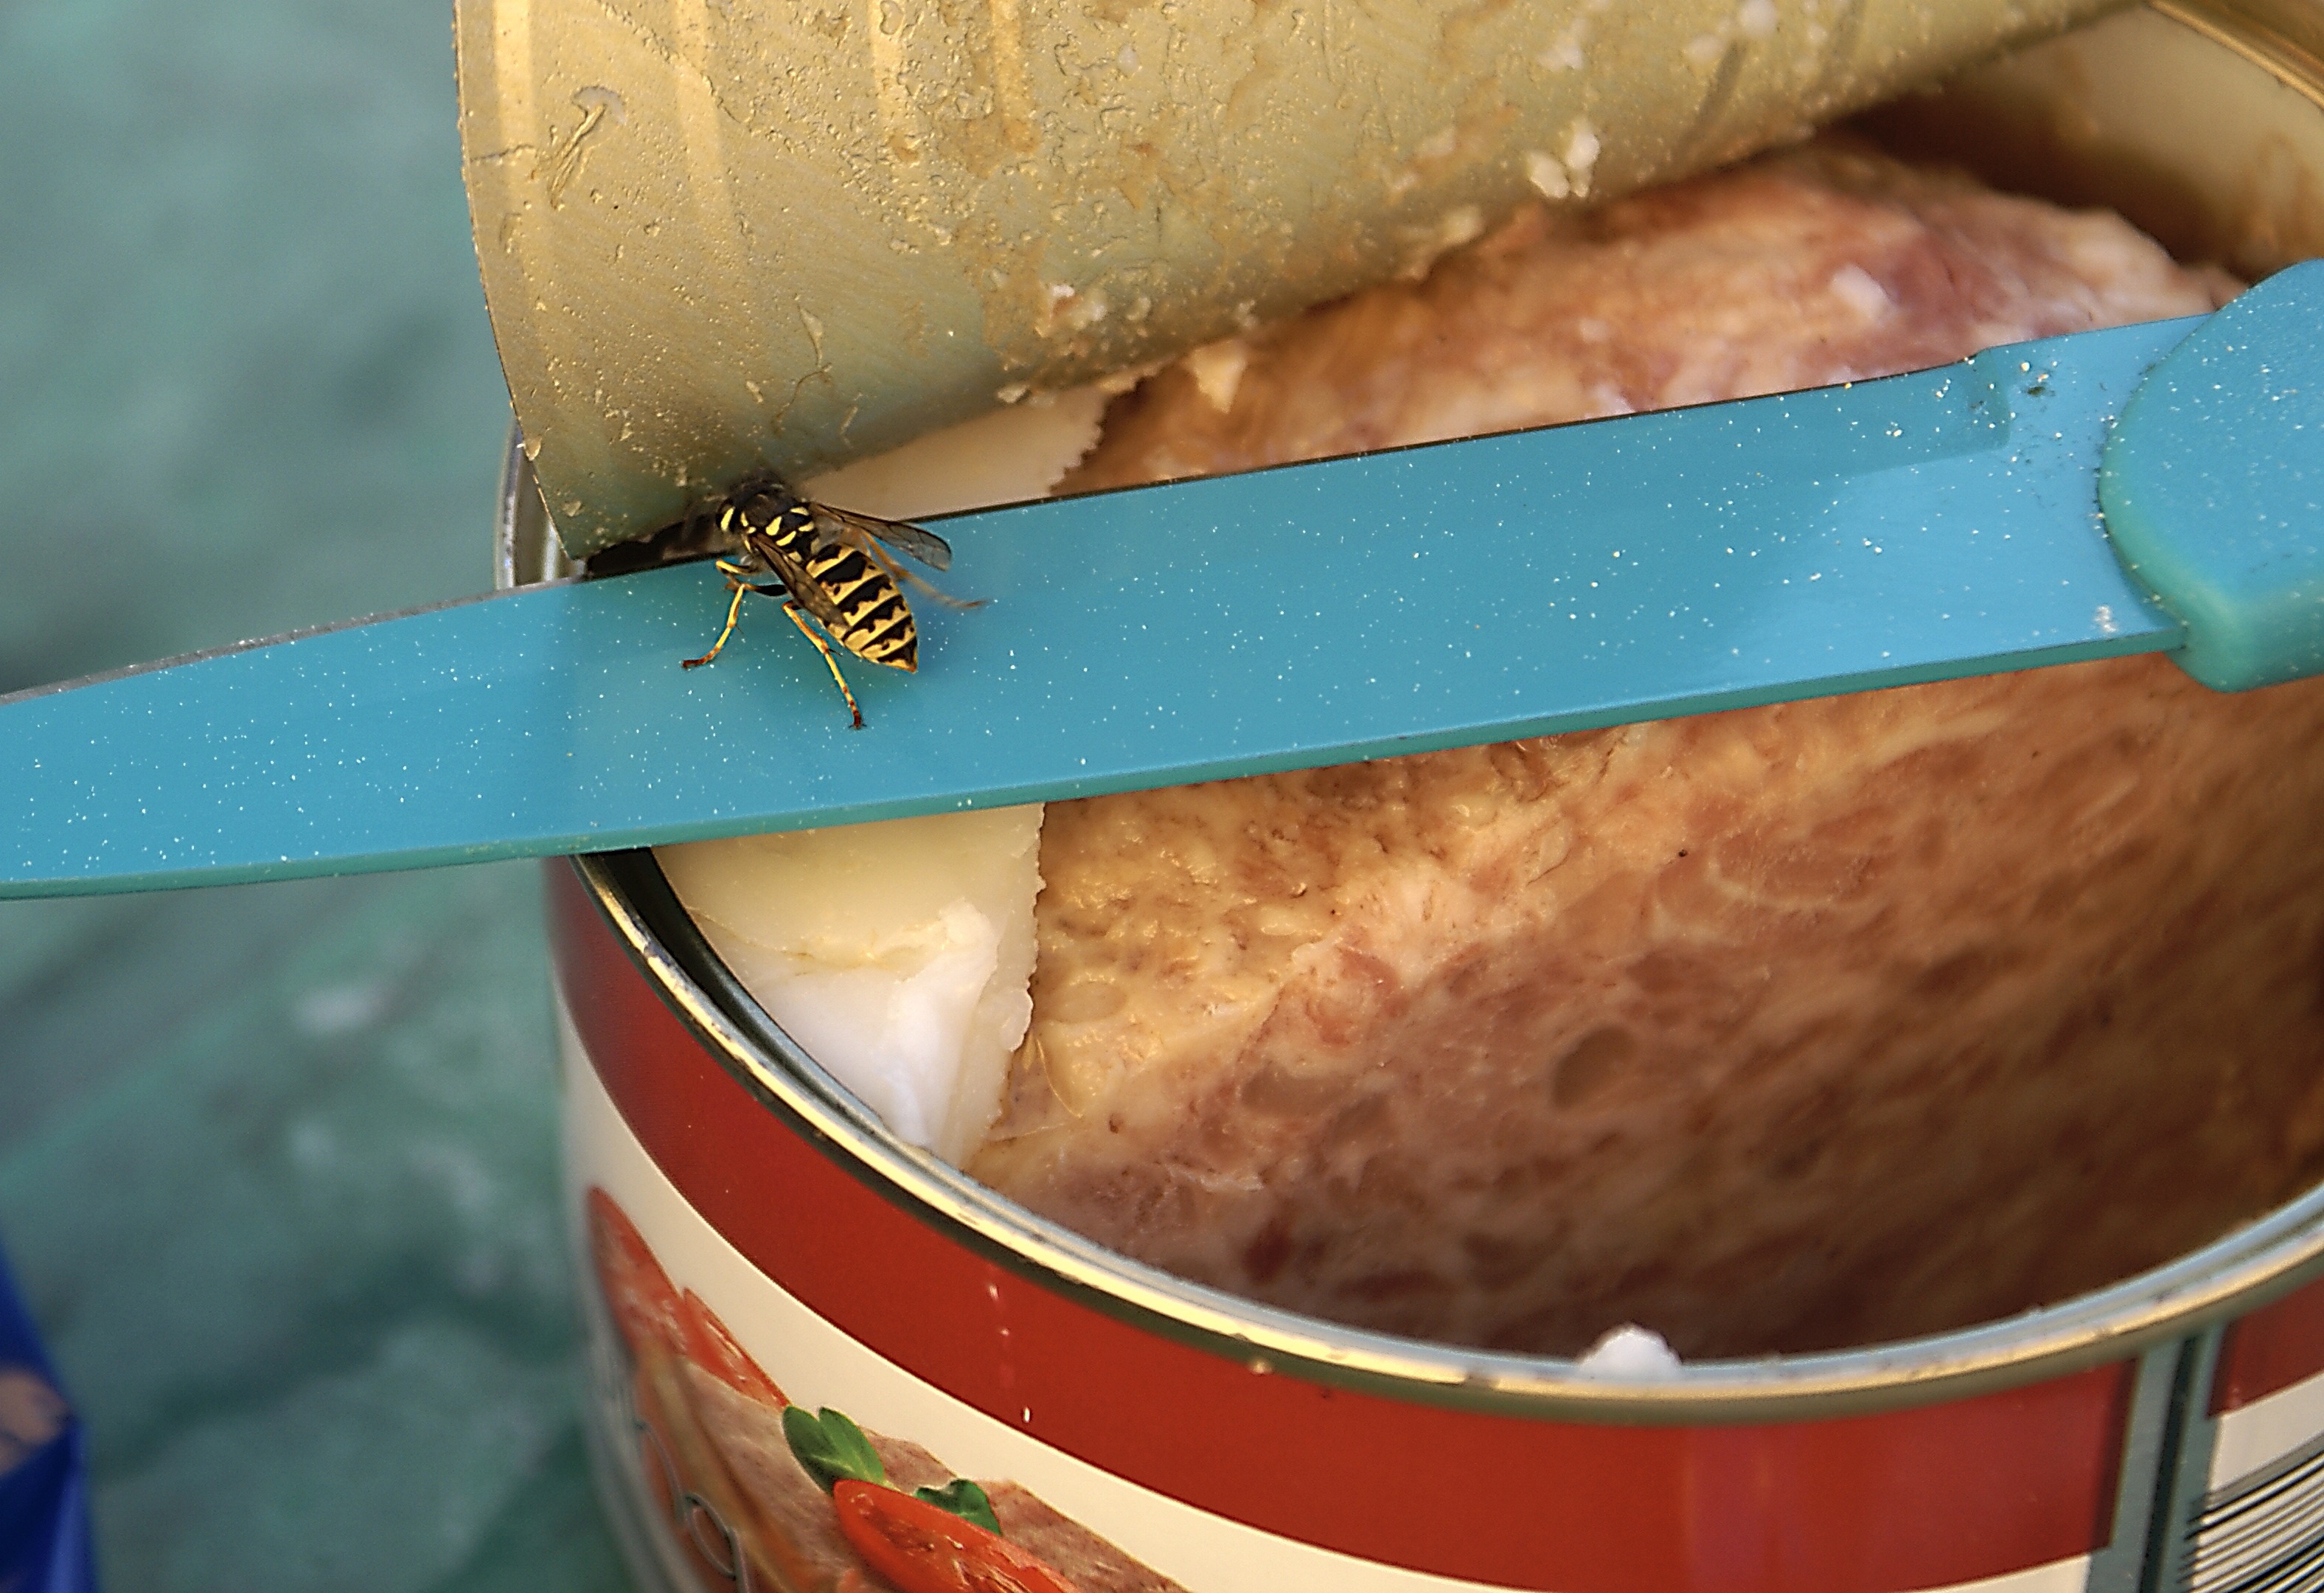
dish, meal, food, insect, blue, baking, dessert, knife, eating, fat, icing, can, taste, osa, corned, meat canned, travel food, the joint table